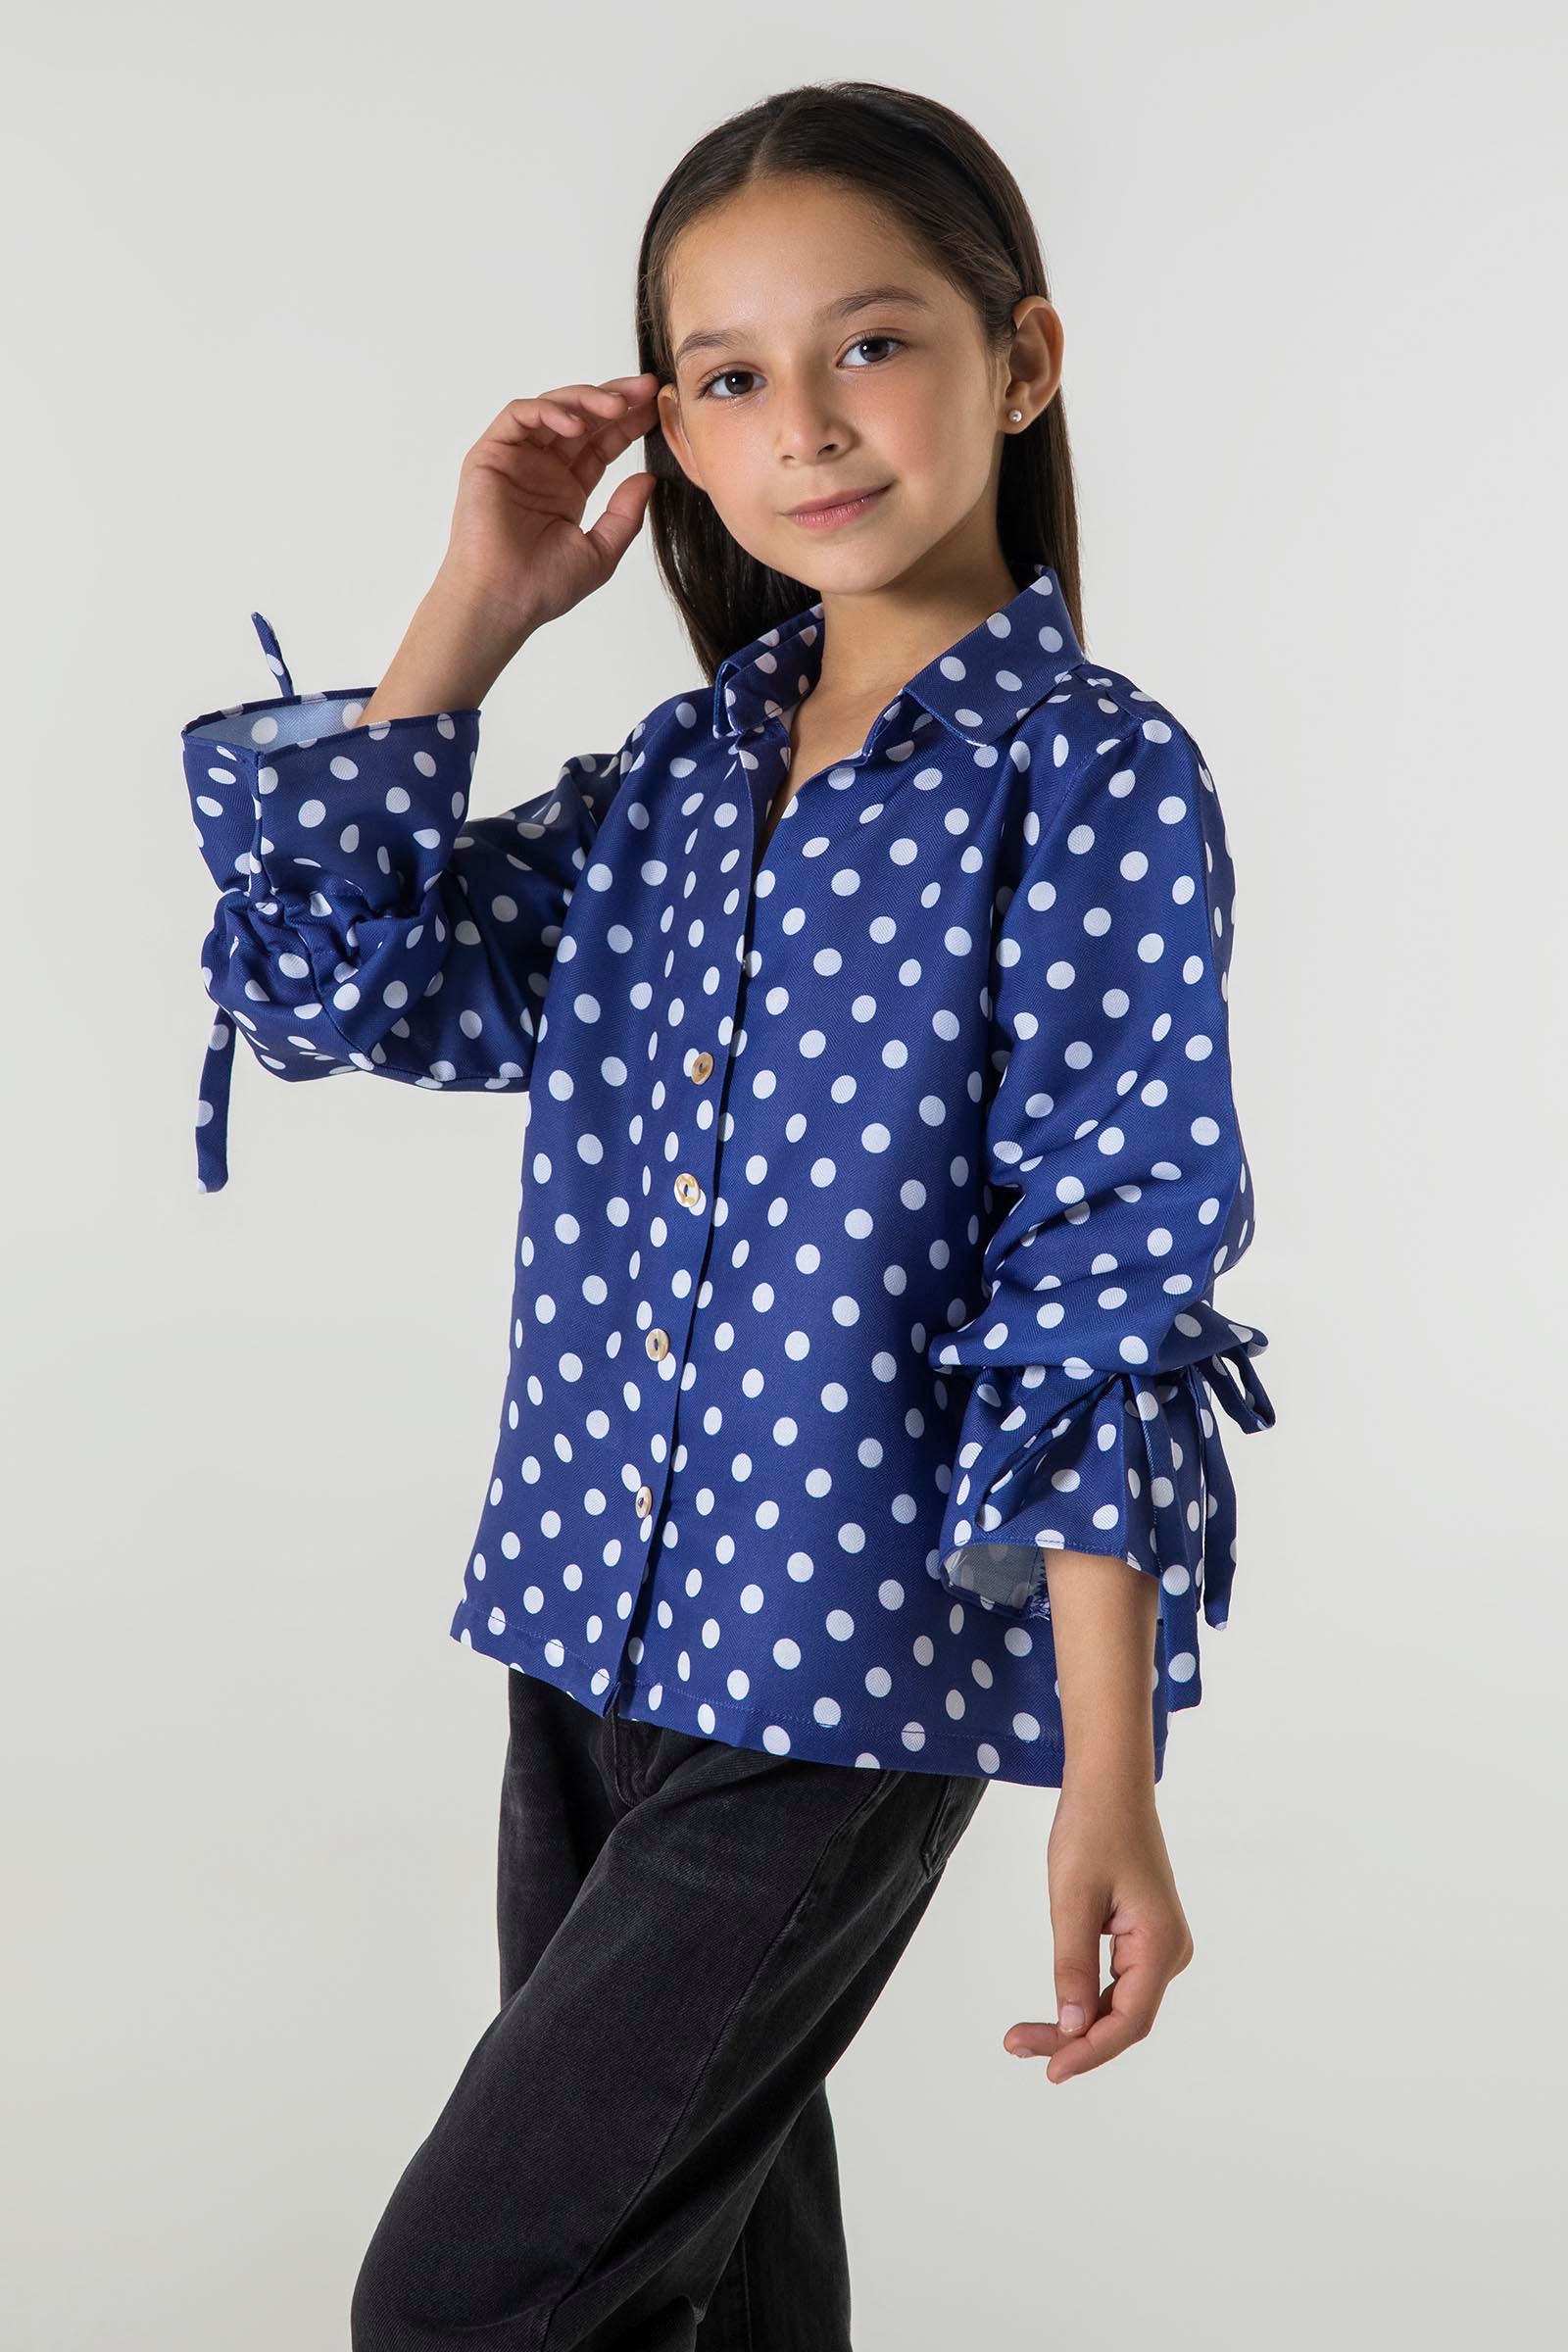
navy polka dot ruffle sleeve tee